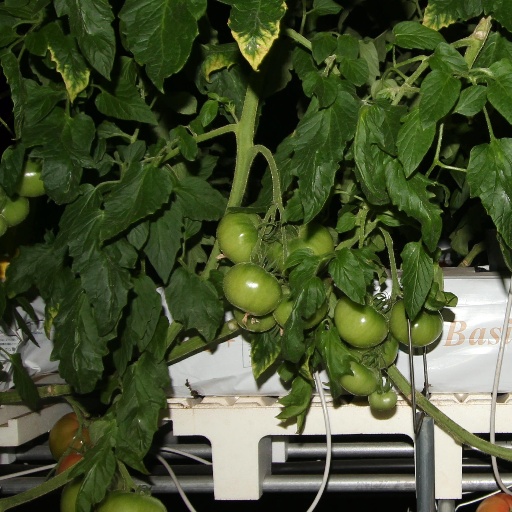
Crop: tomato